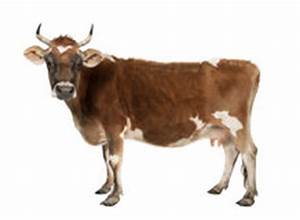
Label: mucca